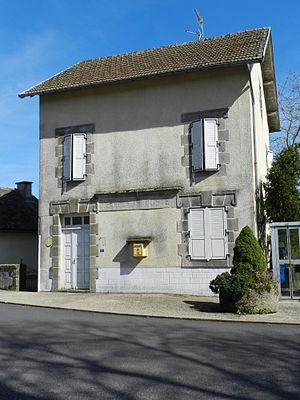
Le bâtiment qui a pendant de nombreuses années abrité le bureau de Poste ainsi qu'une bibliothèque. C'est aujourd'hui un logement particulier.
Prunet est une commune française, située dans le département du Cantal en région Auvergne-Rhône-Alpes.